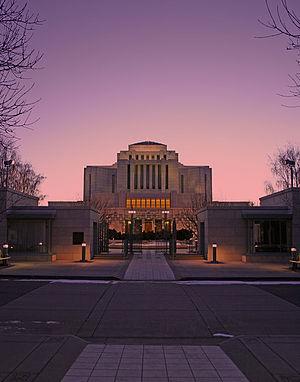
La religion au Canada inclut une très grande diversité de groupes religieux et de croyances. La majorité de la population canadienne est chrétienne, représentant 67 % des Canadiens. L'Église catholique romaine est la confession la plus importante parmi les Chrétiens du Canada. En pourcentage de la population, le christianisme est suivi par les gens sans religion qui représentent 24 % de la population. Les autres religions, les principales étant l'islam, l'hindouisme, le sikhisme, le bouddhisme et le judaïsme, englobent 8 % de la population. Les taux d'affiliation à une religion sont en baisse constante.
Selon la doctrine de l'Église de Jésus-Christ des saints des derniers jours, le temple est un bâtiment destiné à être la maison du Seigneur et considéré par les saints des derniers jours comme le lieu le plus sacré sur la terre. Selon cette doctrine, il a toujours été commandé au peuple du Seigneur de construire des temples, des bâtiments sacrés dans lesquels les saints dignes accomplissent les cérémonies et les ordonnances sacrées de l'Évangile pour eux-mêmes et pour les morts. Selon la doctrine mormone, les temples reçoivent la visite du Seigneur.